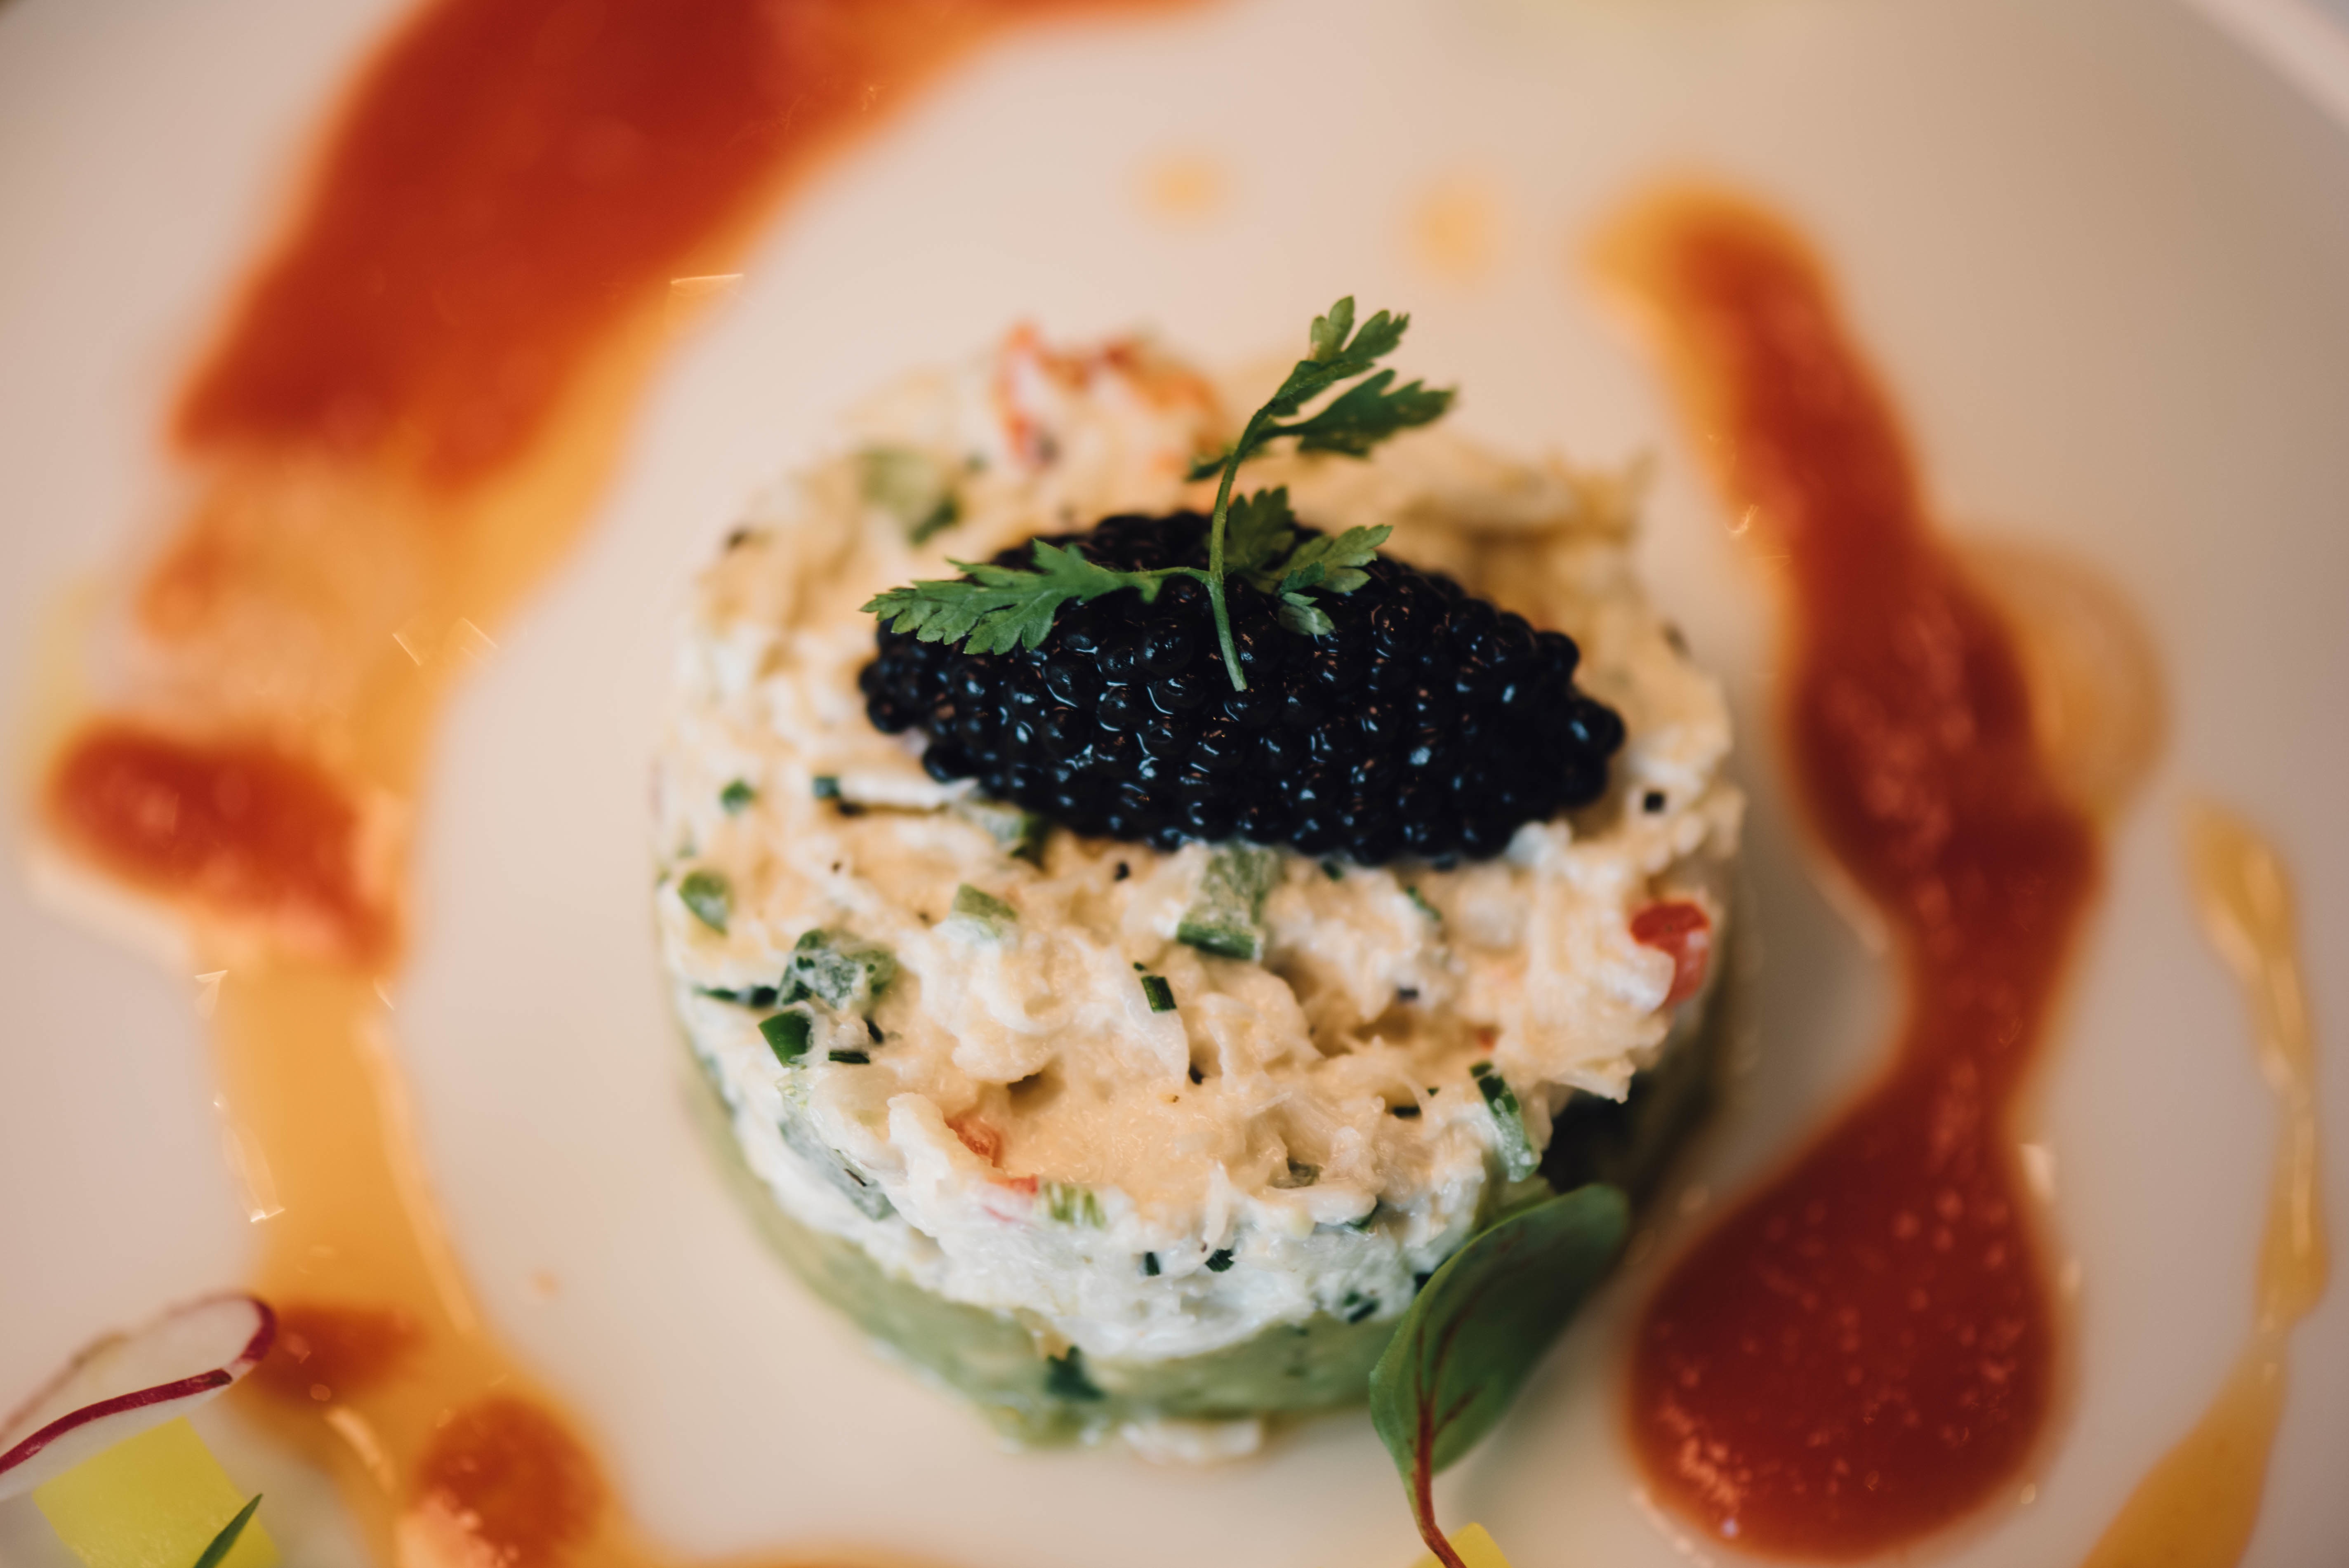
dish, meal, food, produce, vegetable, fish, breakfast, cuisine, smoked salmon